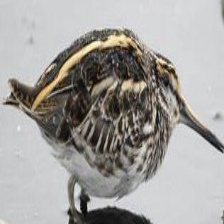
Species: JACK SNIPE
Scientific name: LYMNOCRYPTES MINIMUS